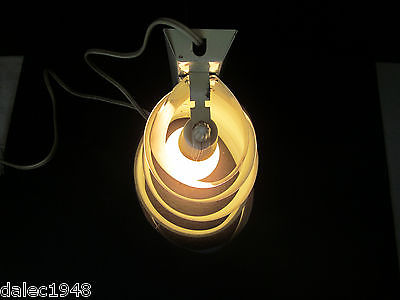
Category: lamp